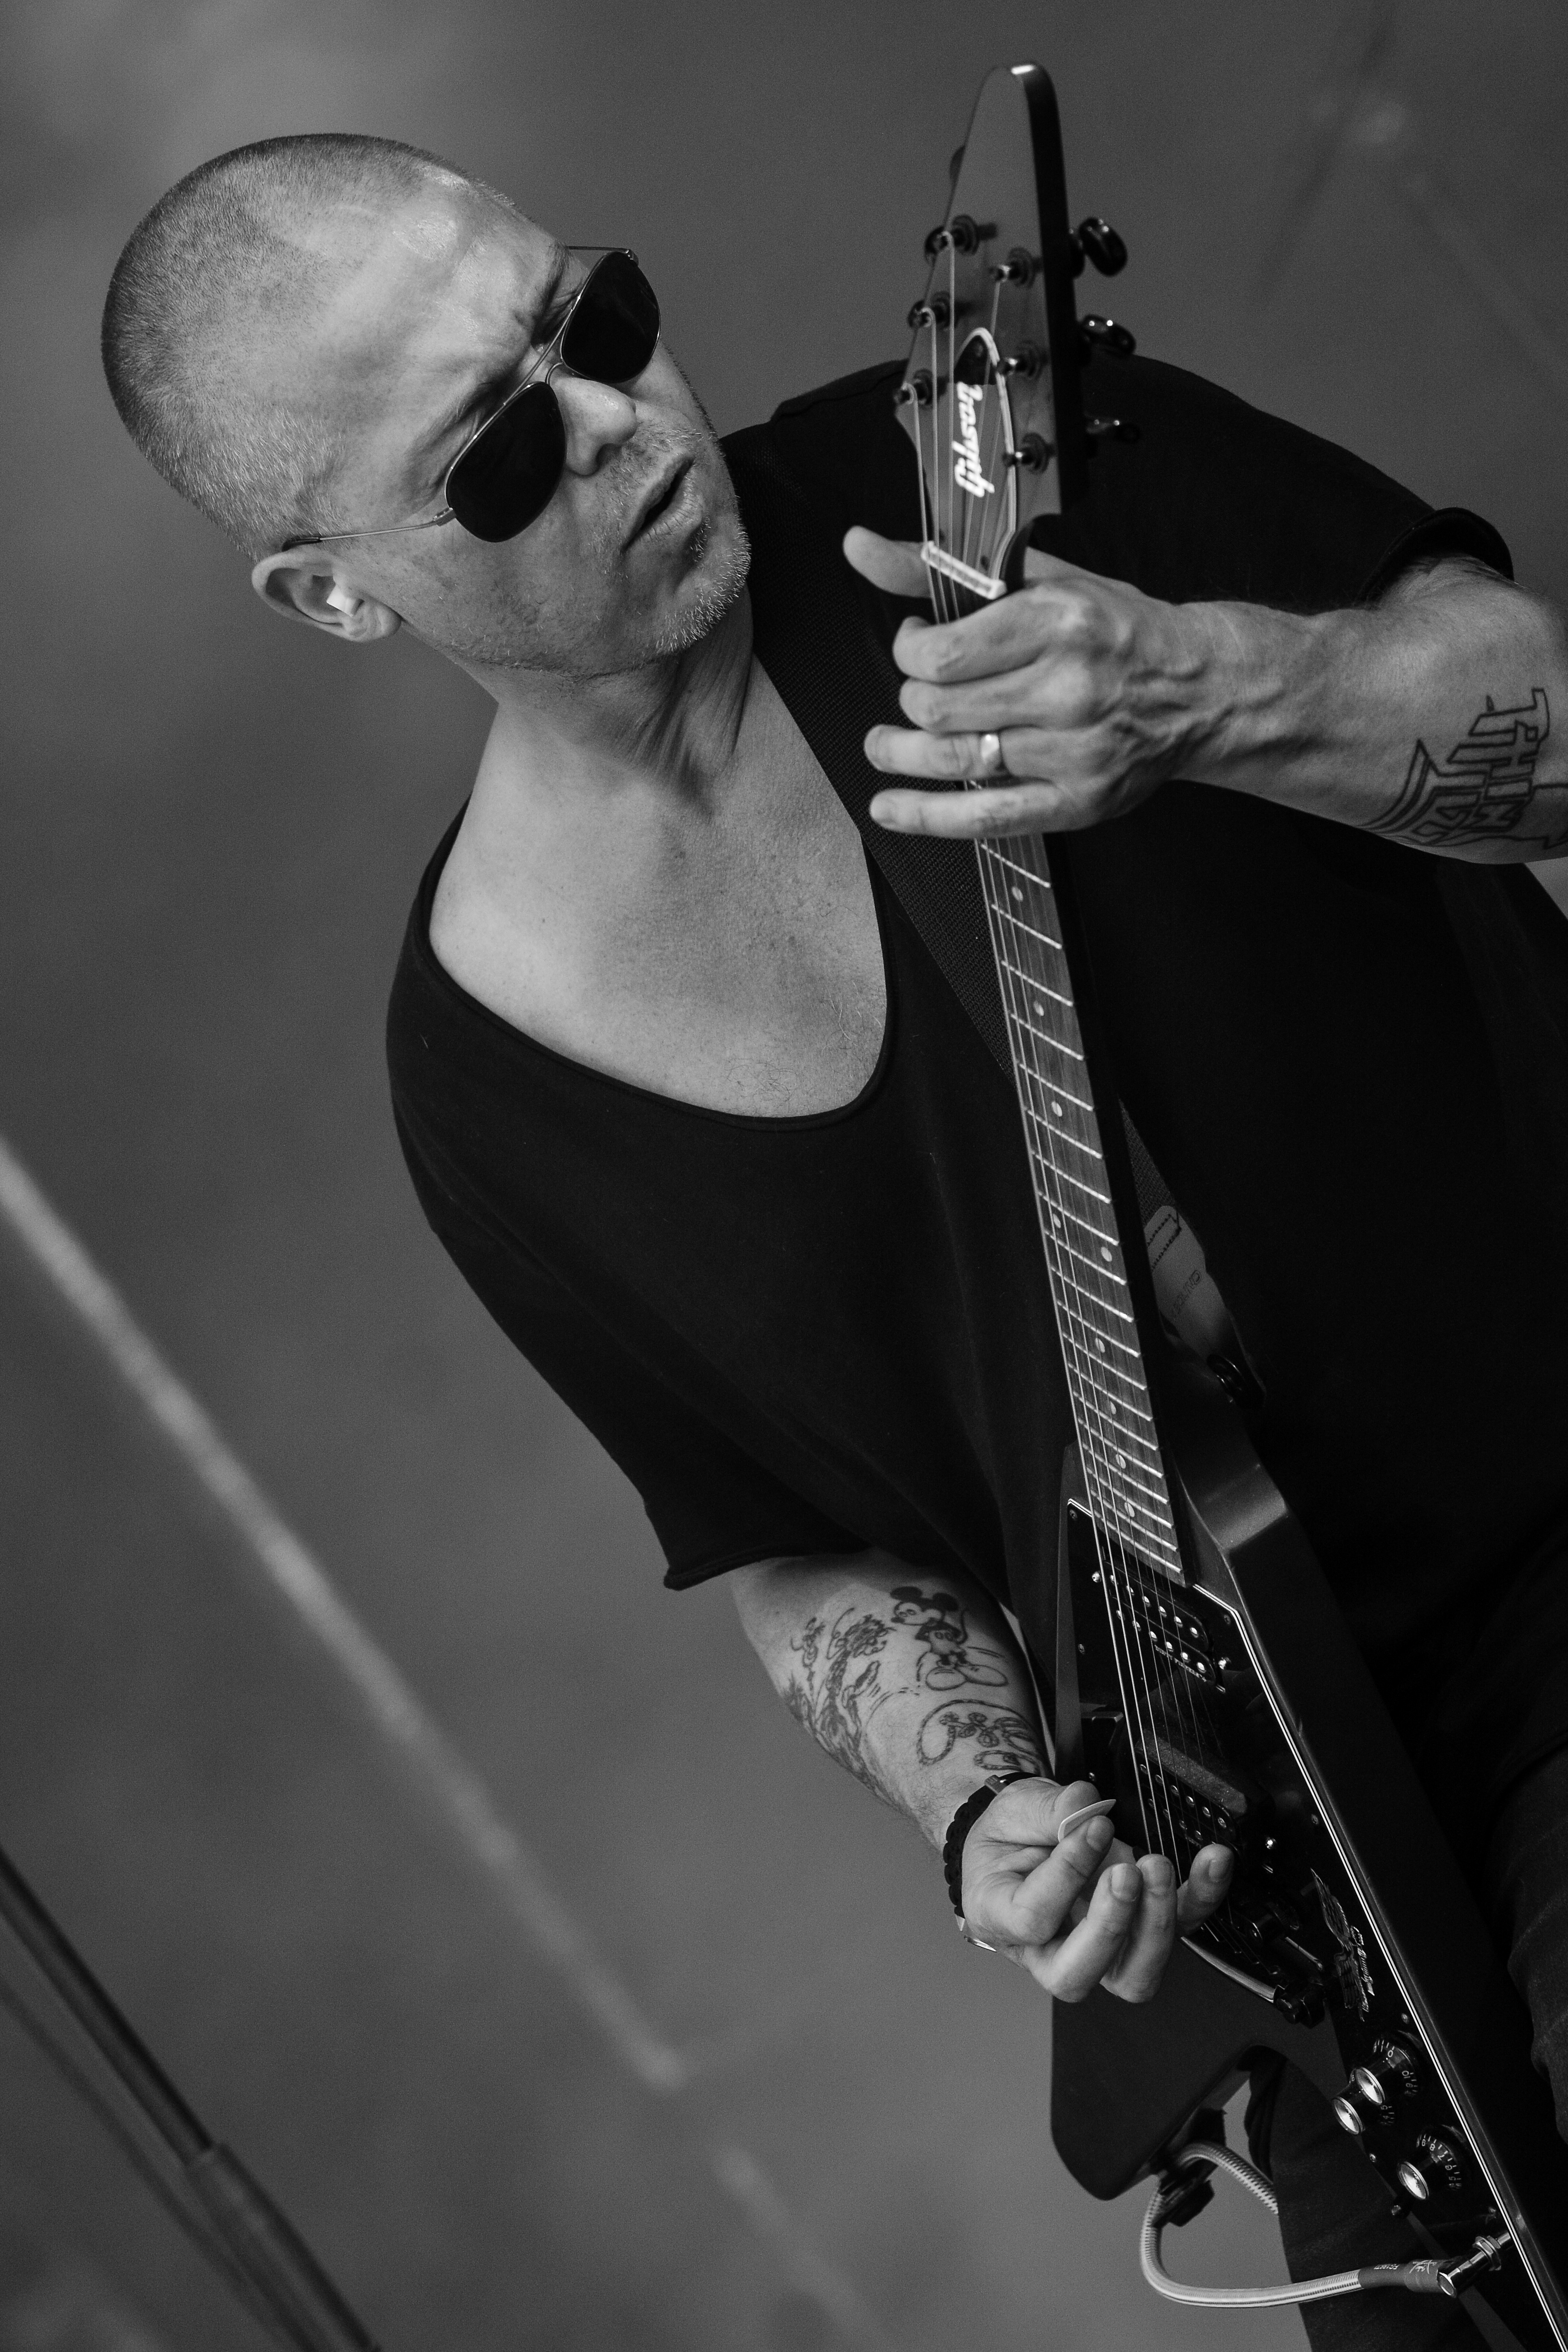
rock, music, black and white, white, photography, guitar, concert, artist, fashion, musician, black, monochrome, performance, bassist, singing, musicians, guitarist, entertainment, swedish, live show, alternative rock, monochrome photography, film noir, plucked string instruments